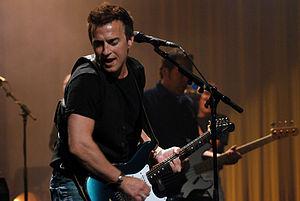
Cette page concerne des événements d'actualité qui se sont produits durant l'année 1964 dans la province canadienne de la Saskatchewan.
Colin James Munn est un chanteur et guitariste canadien jouant surtout du blues et du rock.